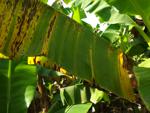
Label: segatoka